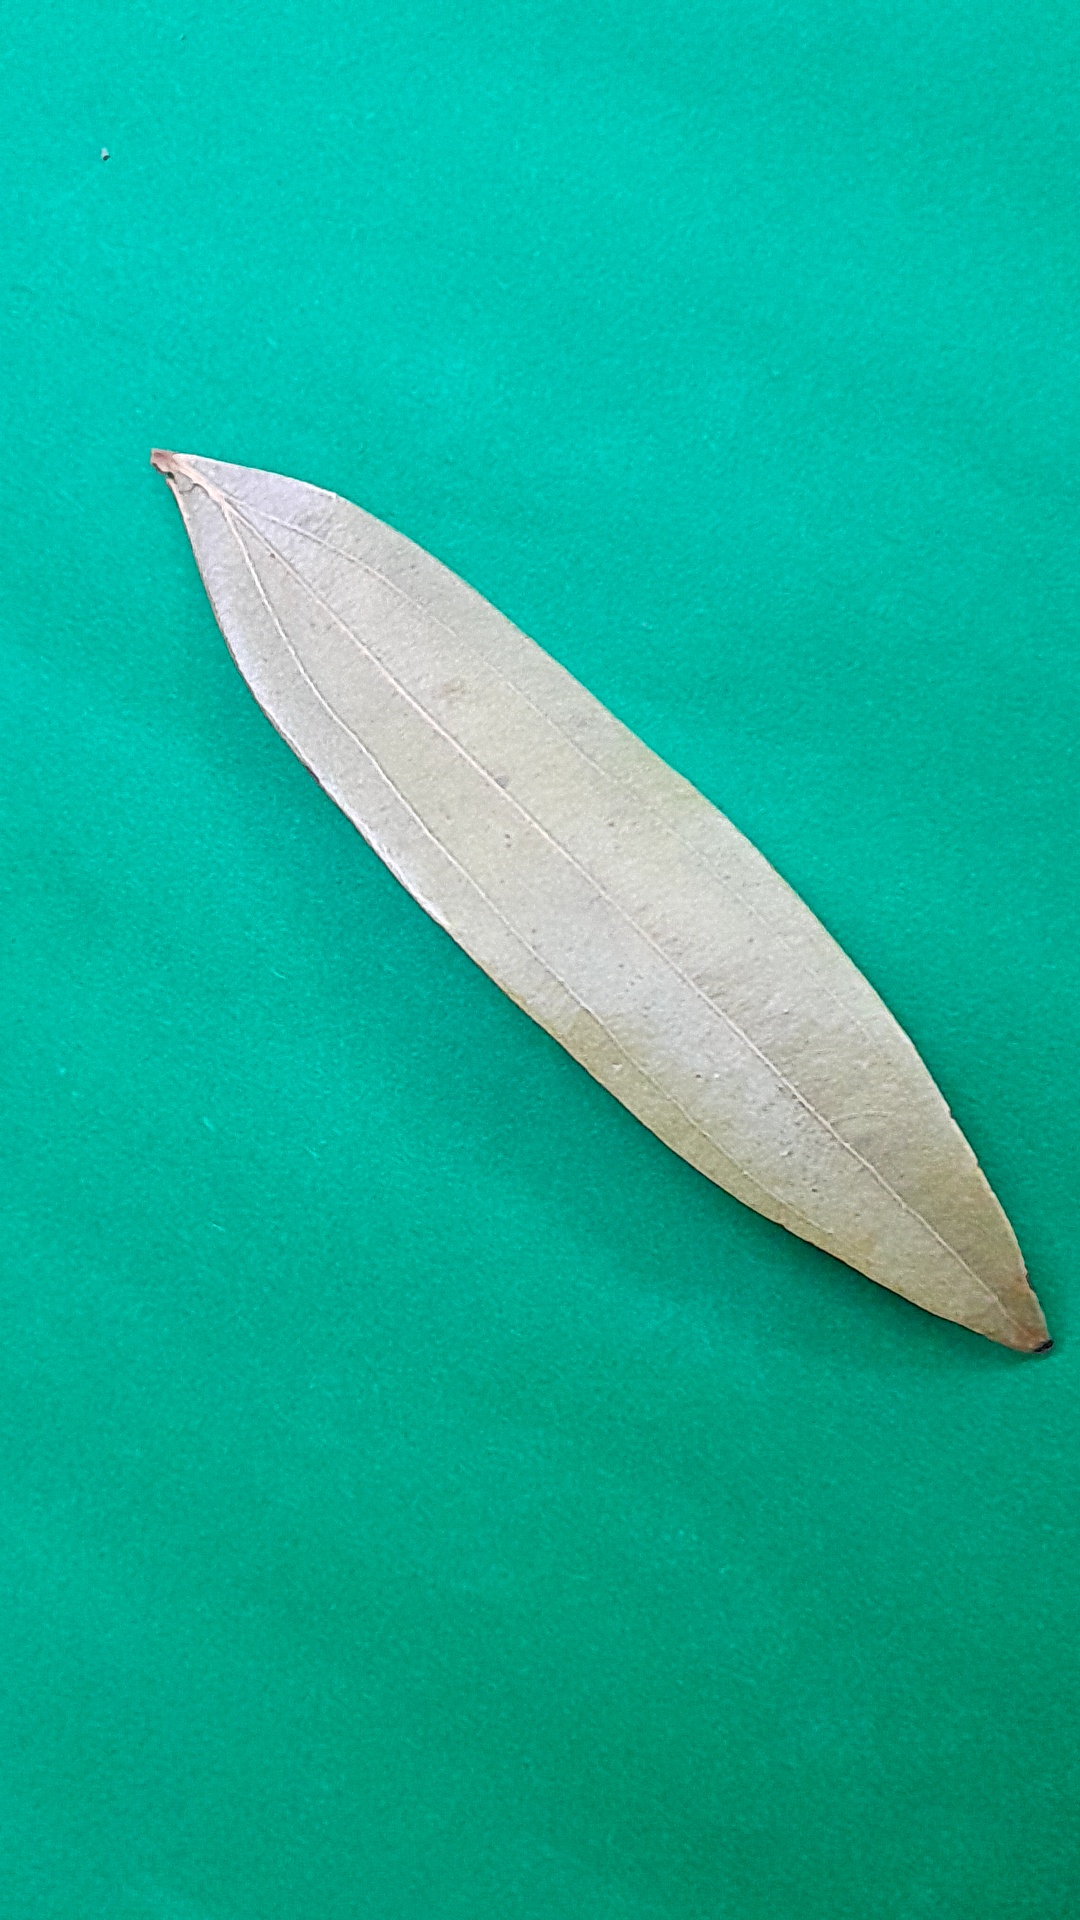
Label: Dry Leaf